USS Washington (BB-47)

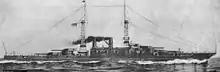
Illustration of the "Colorado"-class design, created in 1917

In 1916, design work was completed on the next class of battleships to be built for the United States Navy beginning in 1917. These ships were nearly direct copies of the preceding , with the exception of the main battery, which increased from twelve guns to eight guns. The "Colorado" class proved to be the last class of battleships completed of the standard type.